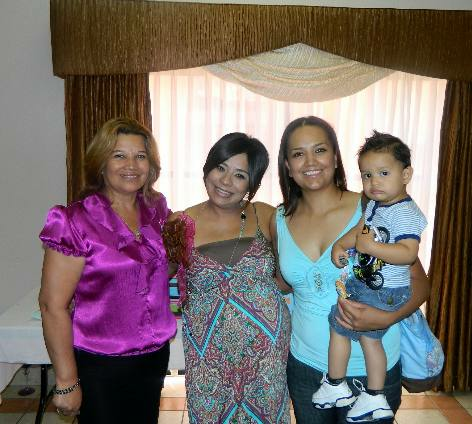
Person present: Yes